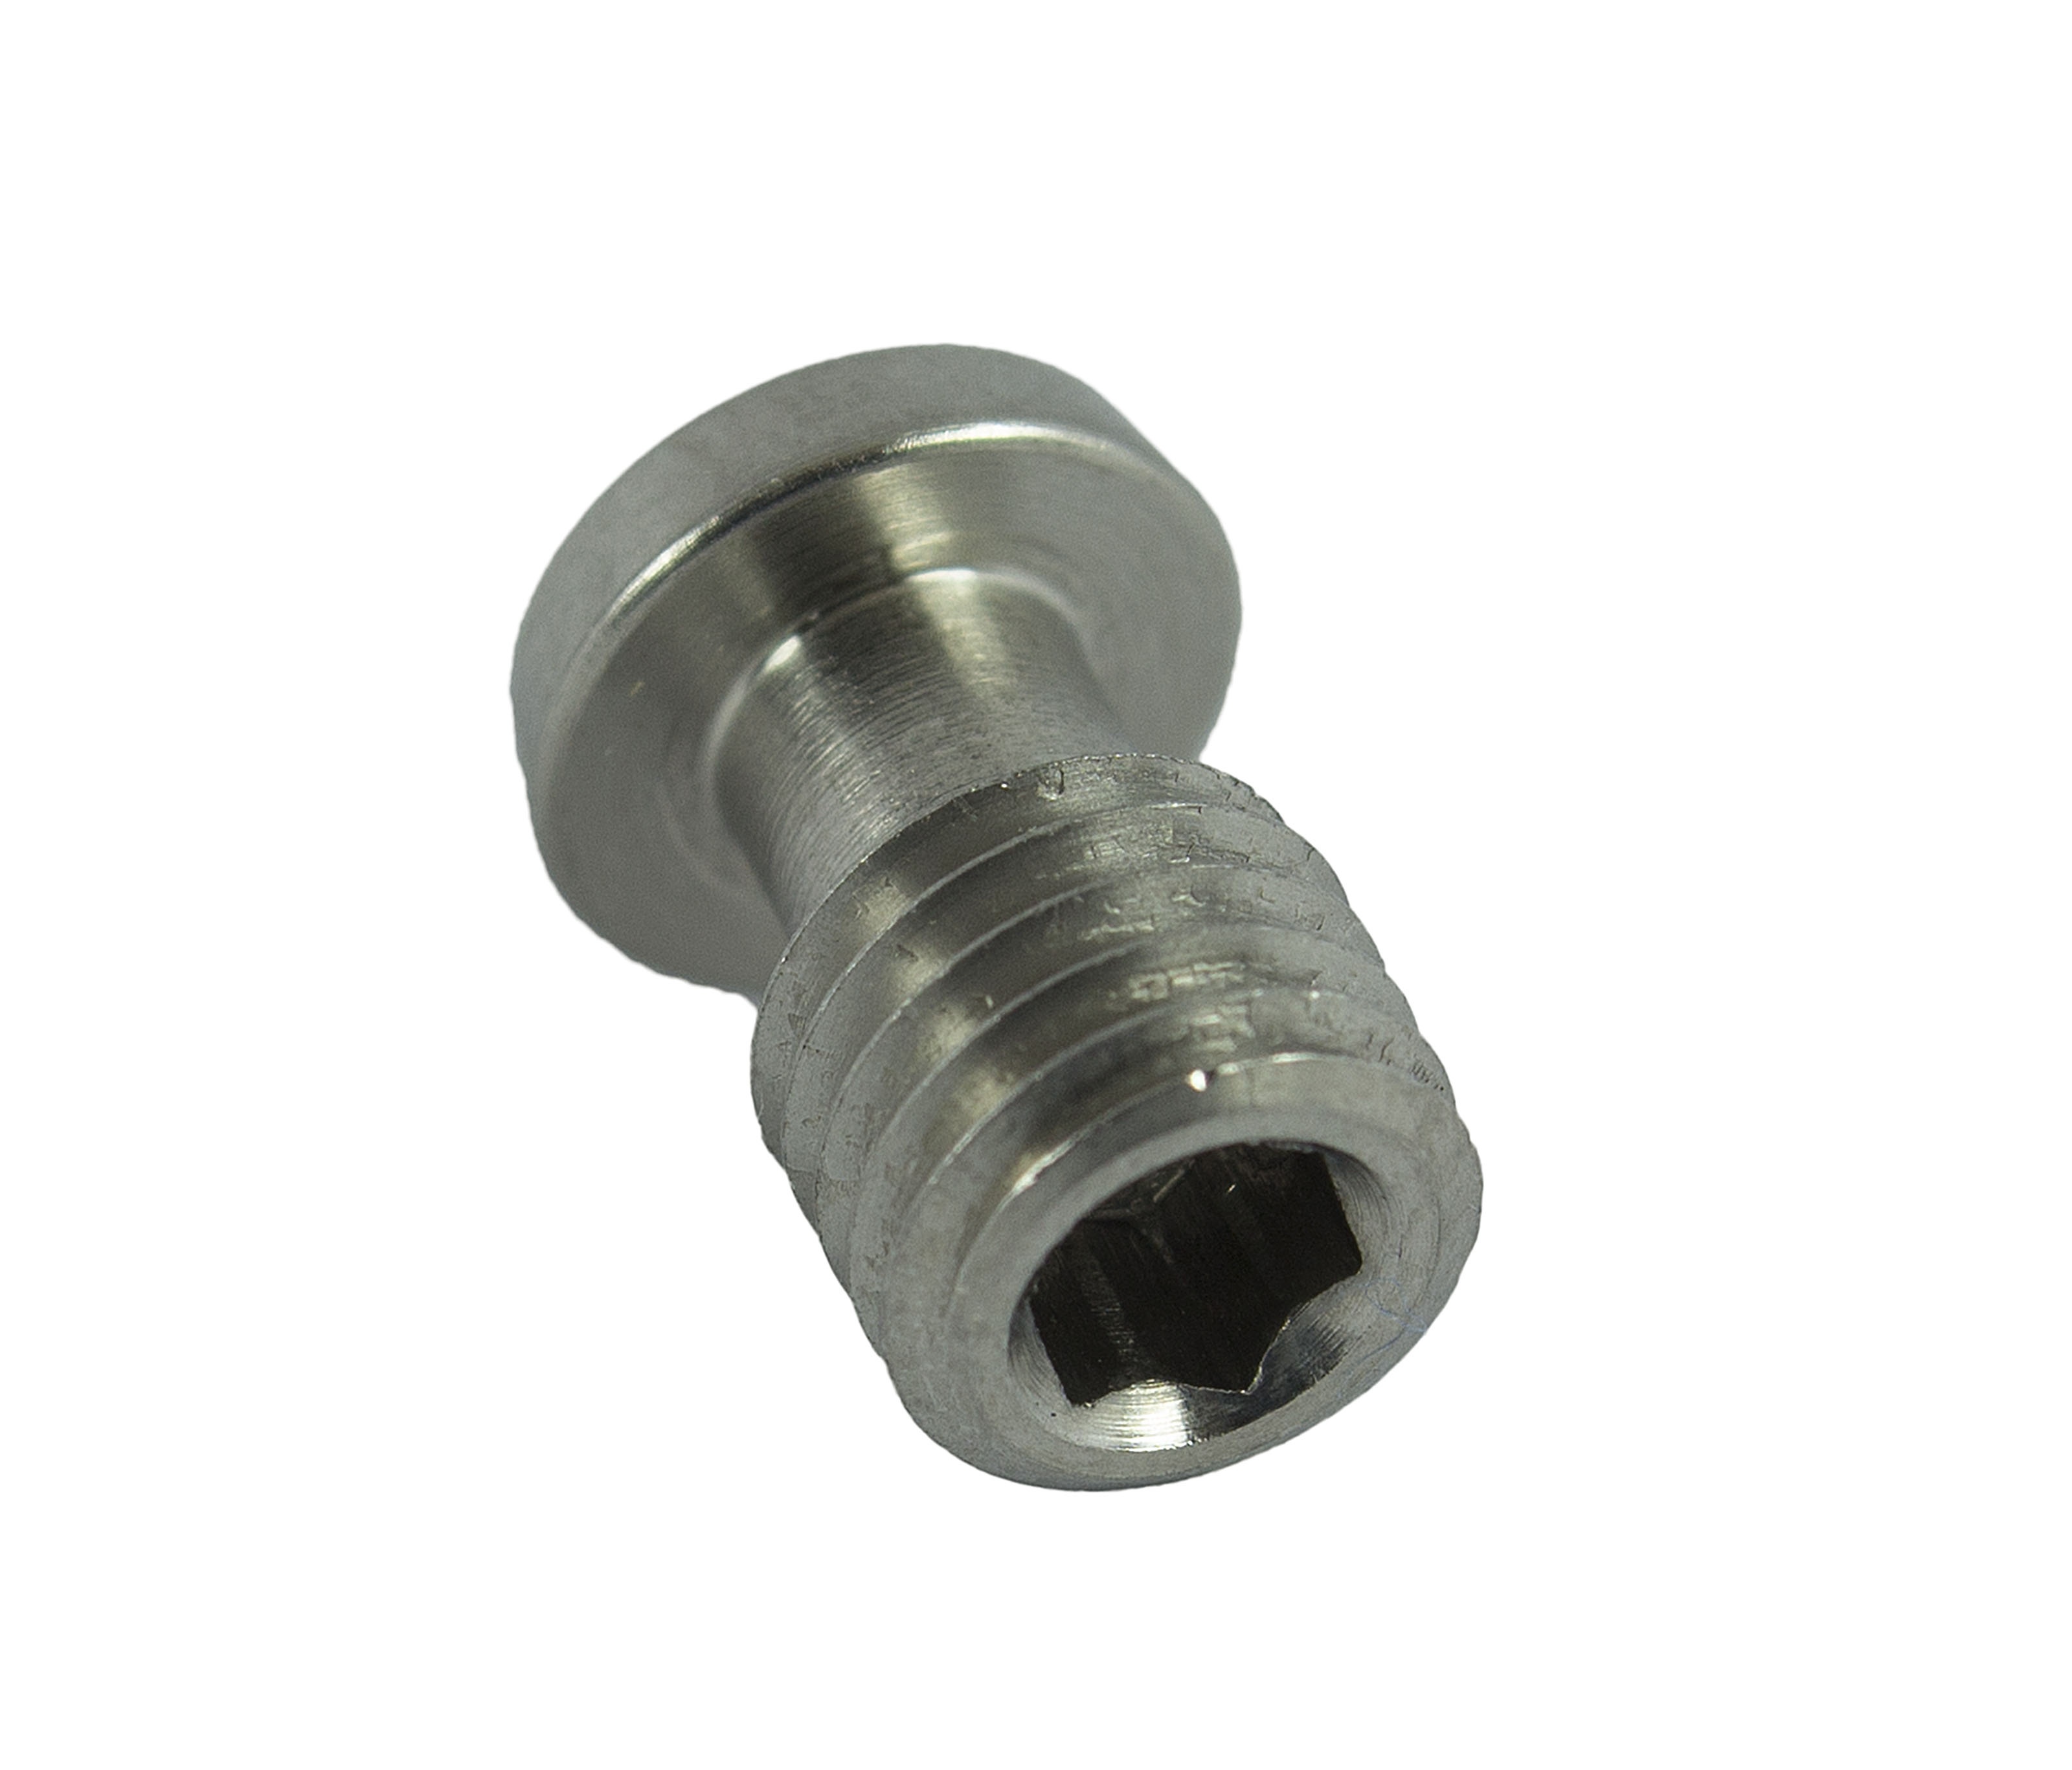
Eclipse CSL CAM Frame Screw
Brand: Planet Eclipse UK Ltd
Eclipse CSL CAM Frame Screw
Category: Cameras & Optics > Camera & Optic Accessories > Camera Parts & Accessories > Camera Gears